Carlton-Frie-Tucker House

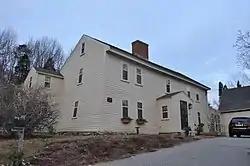

The Carlton-Frie-Tucker House is a historic First Period house in North Andover, Massachusetts. It is a rare example of a period building that was moved and added onto another which had been damaged by fire. The oldest portion of the house, its east side and center chimney, were probably built c. 1709 by Ebenezer Frie. The west side of the house is a second structure that was attached to the first in the 1760s, with some documentary and physical evidence that this was due to a fire destroying the original west side. A leanto section was added to the rear of the house in the 20th century, as was a wing on the northwest corner, connecting the house to its barn.